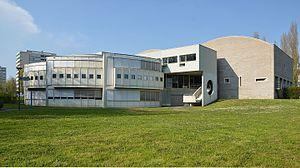
Bâtiment des Archives cantonales vaudoises, Lausanne, Suisse.
Les Archives cantonales vaudoises sont les archives d'État du canton de Vaud, en Suisse.
Marc-Henri Collomb est un architecte et professeur d’architecture originaire du canton de Vaud, en Suisse.
Chavannes-près-Renens est une commune suisse du canton de Vaud. Située dans le district de l'Ouest lausannois, elle appartient également à l'agglomération lausannoise.